Zagi M-91

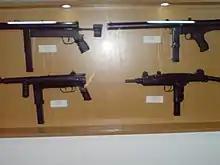
Zagi M91, upper left

Zagi M-91 is a submachine gun created in 1991, when the dissolution of Yugoslavia left Croatia with few or no weapons to arm their military in the time of Croatian War of Independence. Since the embargo prevented the newly formed state from legally buying equipment abroad, they had no choice but to design new weapons locally.